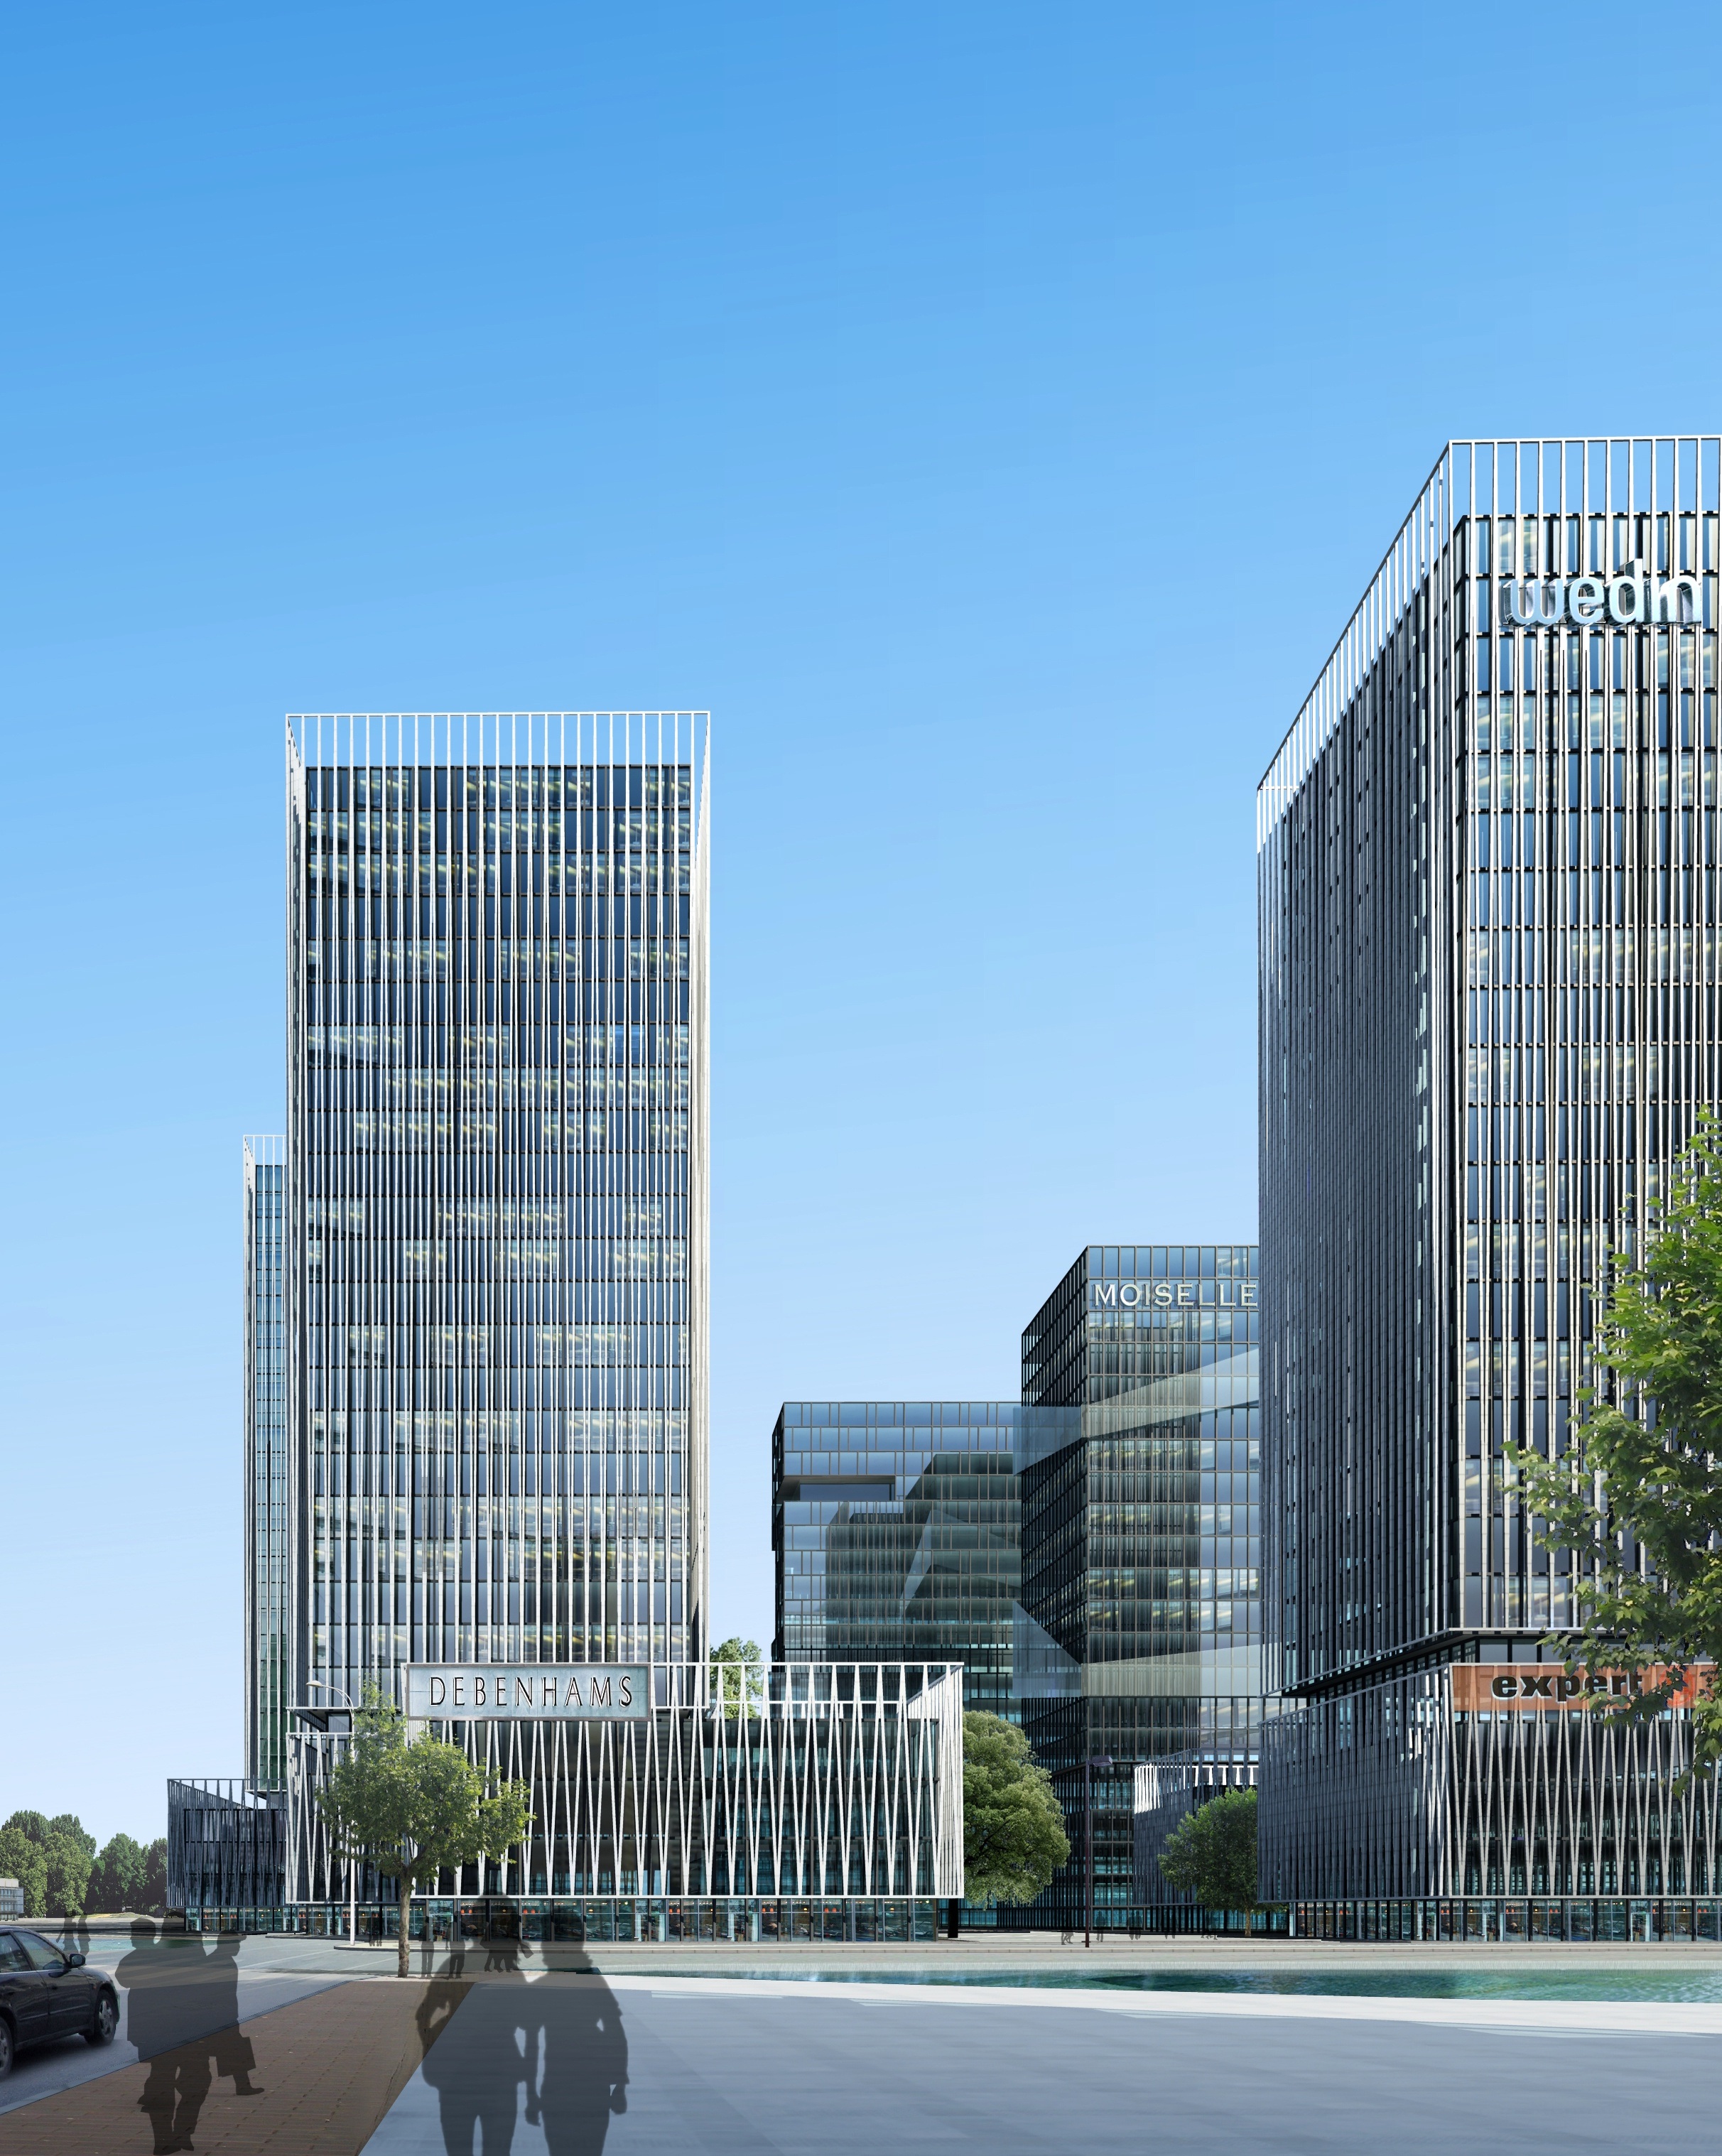
landscape, architecture, skyline, villa, building, city, skyscraper, cityscape, downtown, tower, plaza, landmark, facade, professional, office building, tower block, headquarters, metropolis, condominium, neighbourhood, visualization, cgi, rendering, visualization 3d, urban area, residential area, human settlement, metropolitan area, brutalist architecture, architectural visualization